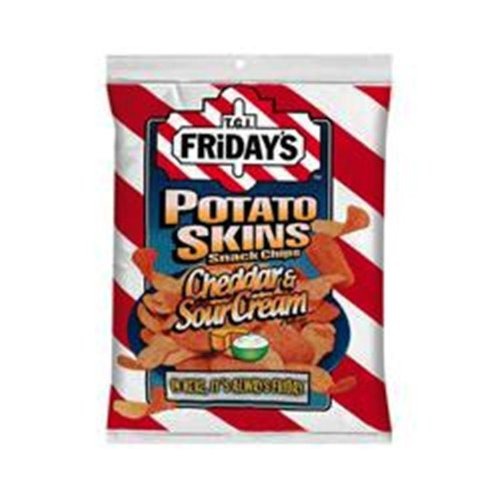
Item Name: Poore Brothers Tgif Potato Skins With Cheddar And Sour Cream, 3-Ounces (Pack of 6)
Bullet Point 1: Poore Brothers Tgif Potato Skins With Cheddar And Sour Cream
Bullet Point 2: 3-Ounces (Pack of 6)
Product Description: 1072049530306, Tgi Friday 6/3Oz Cheddar & Sour Cream, Size6/3Oz, Weight 3, st2944
Value: 18.0
Unit: Ounce

Price: 25.99